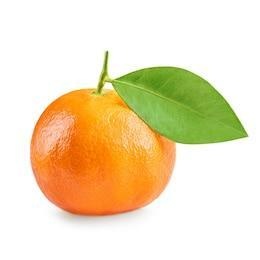
Label: mandarine